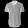
Label: Shirt